Eastern Michigan University Marching Band

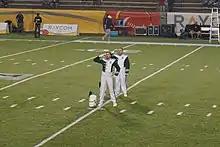
Eastern Michigan University Marching Band drum majors

The Eastern Michigan Marching Band typically has 2-3 drum majors. The drum majors main responsibilities are teaching marching fundamentals at band camp, leading warm-ups and stretches, heading the leadership team, and conducting the band on the field and in the stands.